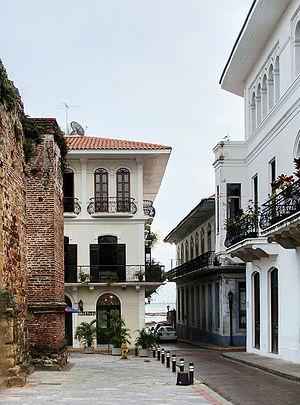
Le centre historique de la ville de Panama, connu comme Casco Viejo, est le nom donné à l'endroit où a été déplacée et rétablie en 1673 la ville de Panama après sa destruction en 1671. Initialement, elle a été située sur une petite péninsule, entourée de récifs rocheux. Actuellement le Casco Viejo fait partie de l'arrondissement de San Felipe et depuis 1997, il est inscrit au patrimoine mondial de l'UNESCO.